Wilhelm Gottlieb Schneider

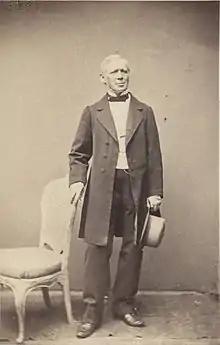

Wilhelm Gottlieb Schneider (8 May 1814 – 9 January 1889) was a Silesian-German entomologist, botanist and mycologist. As an entomologist he took a special interest in the Neuroptera and the Odonata. The dragonfly "Gomphus schneiderii" was named in his honour by Selys in 1840.